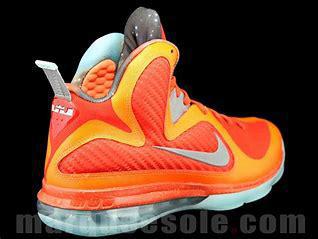
Brand: Nike
Model: Lebron 9